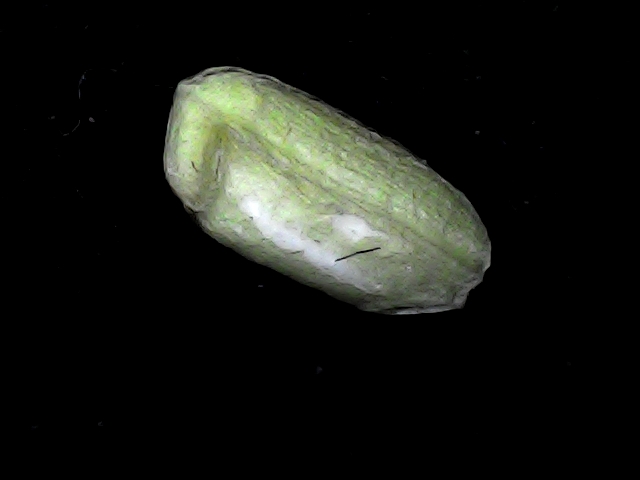
Rice variety: BD95